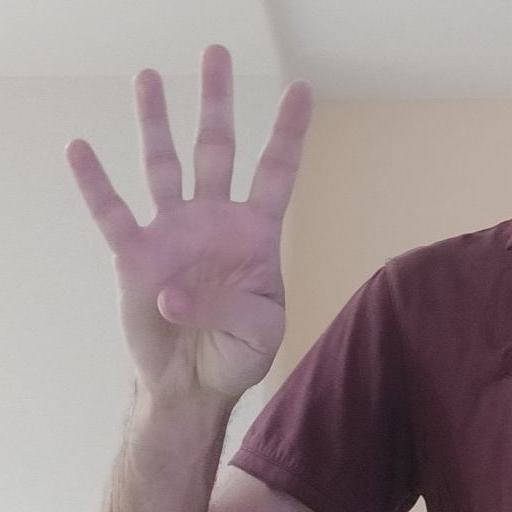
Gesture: four